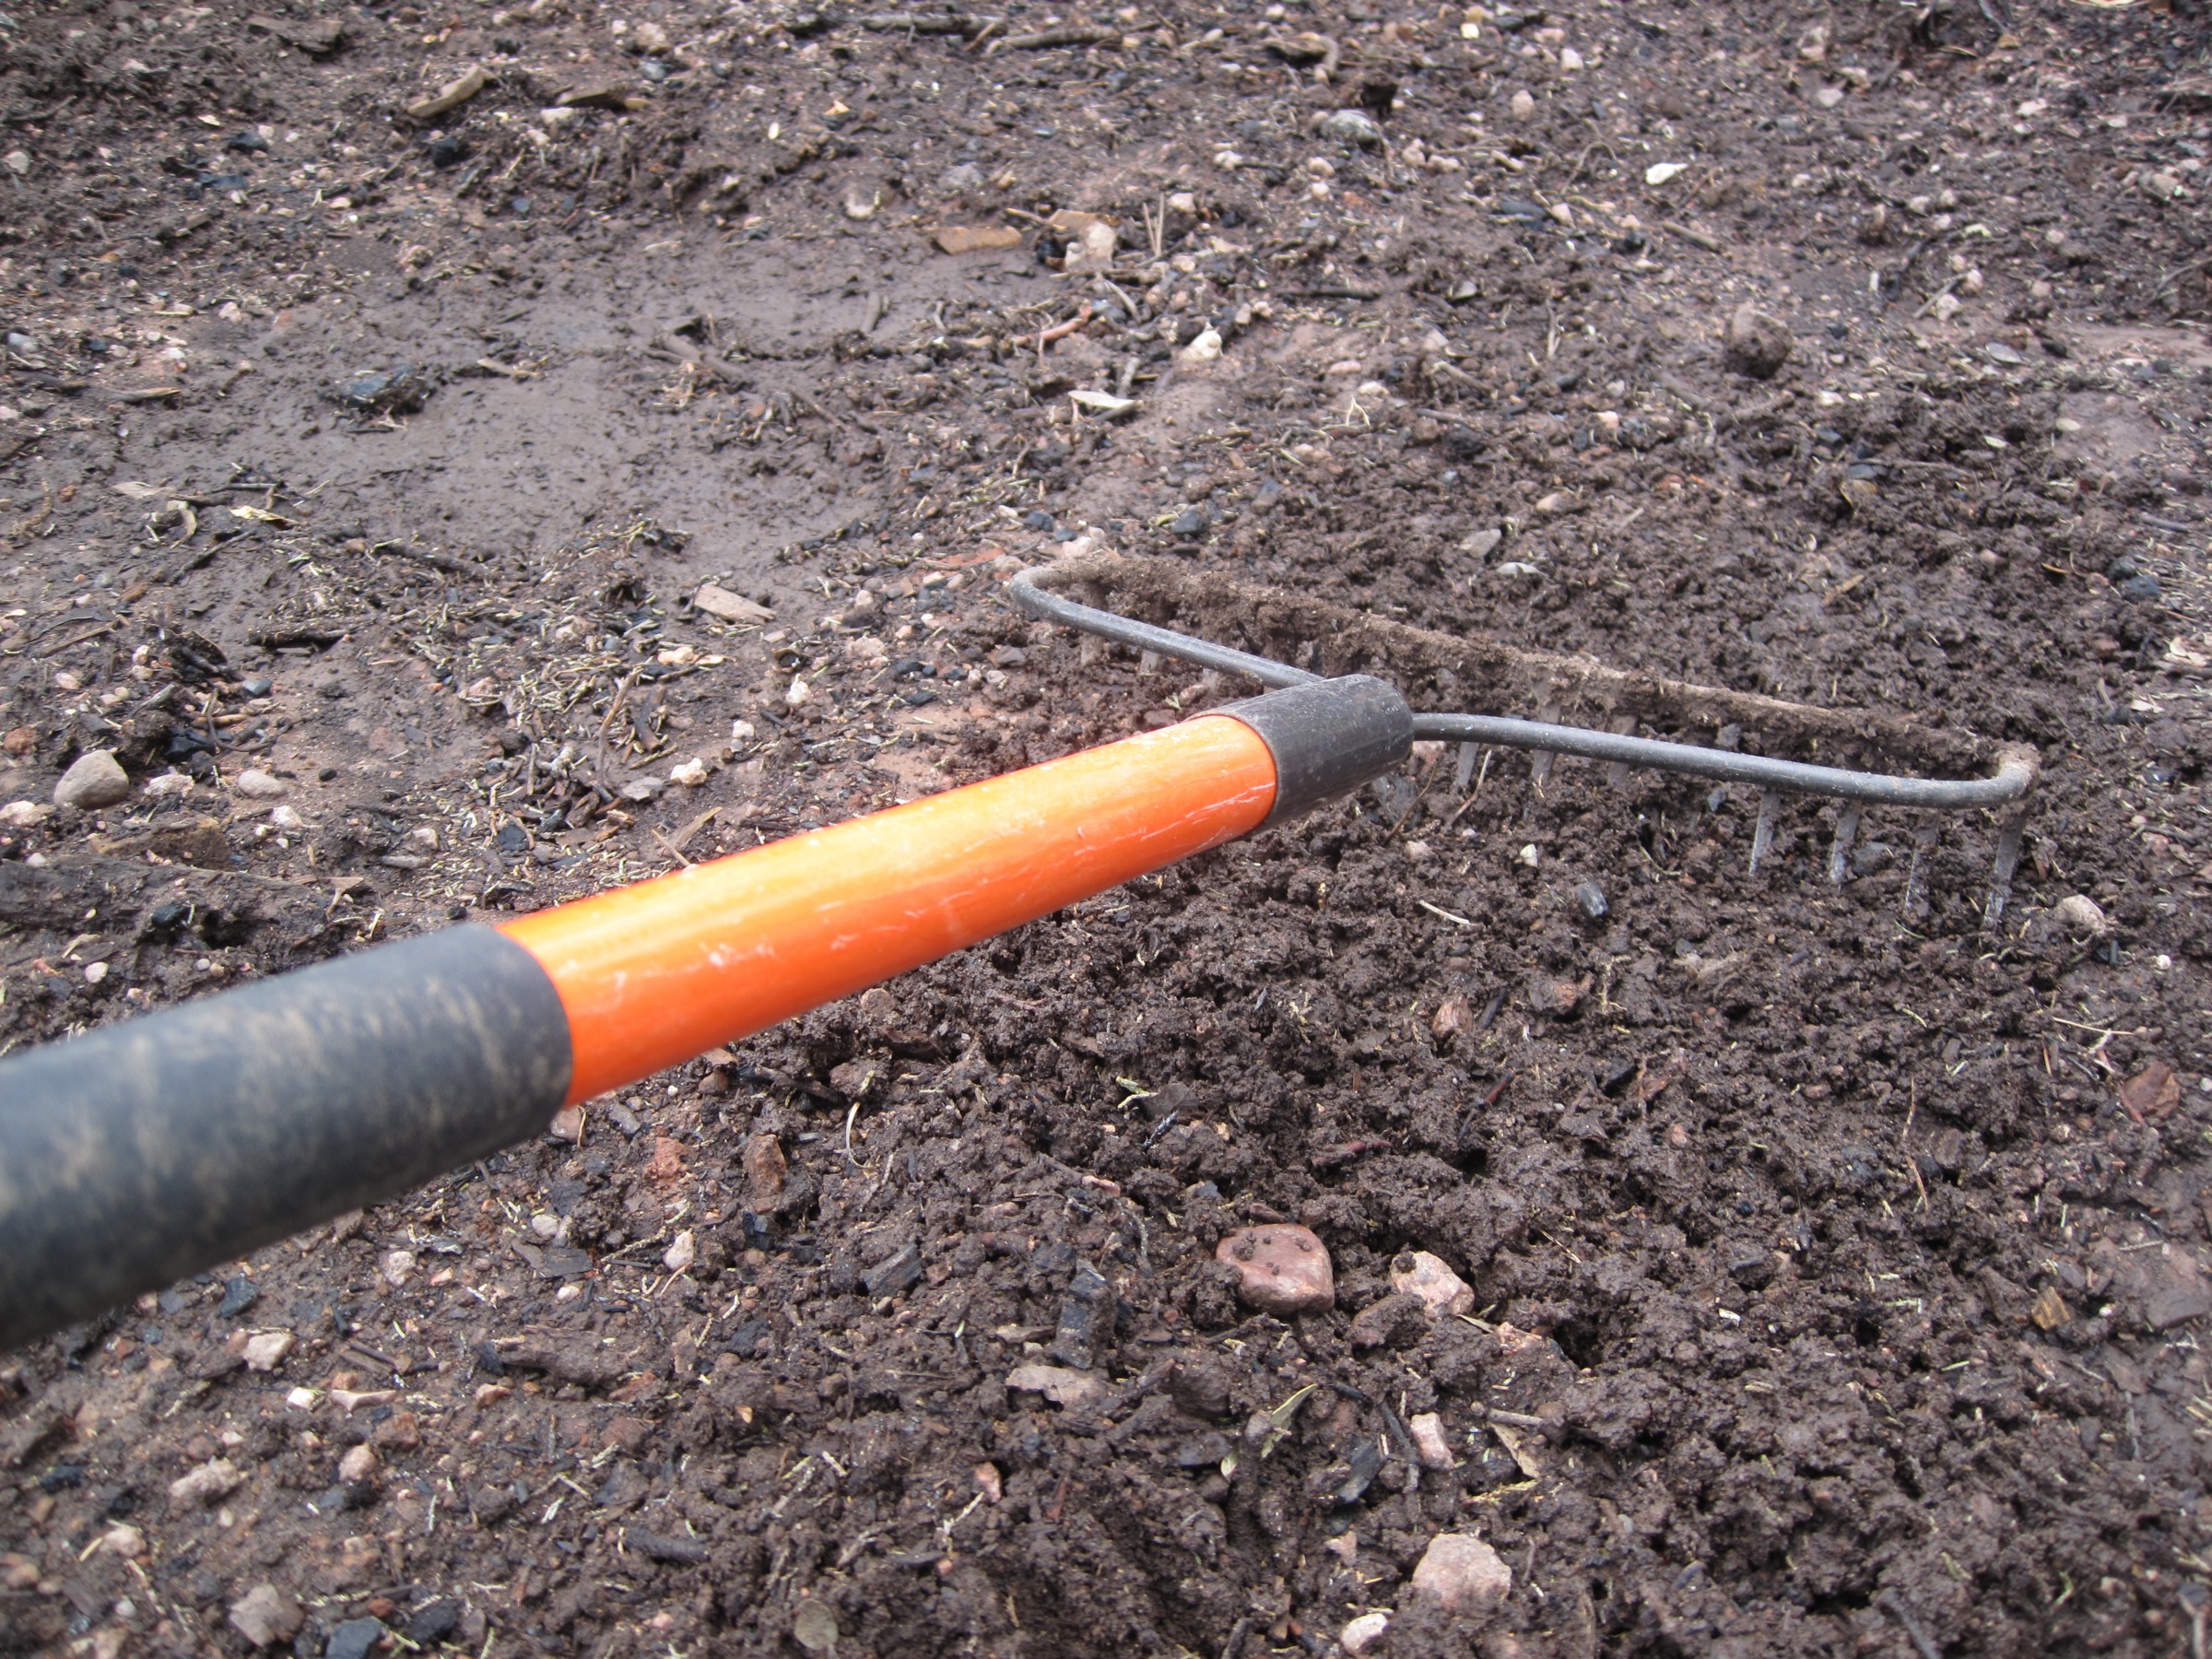
tool, asphalt, soil